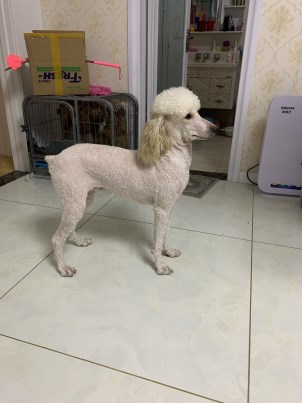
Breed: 316-n000118-standard_poodle